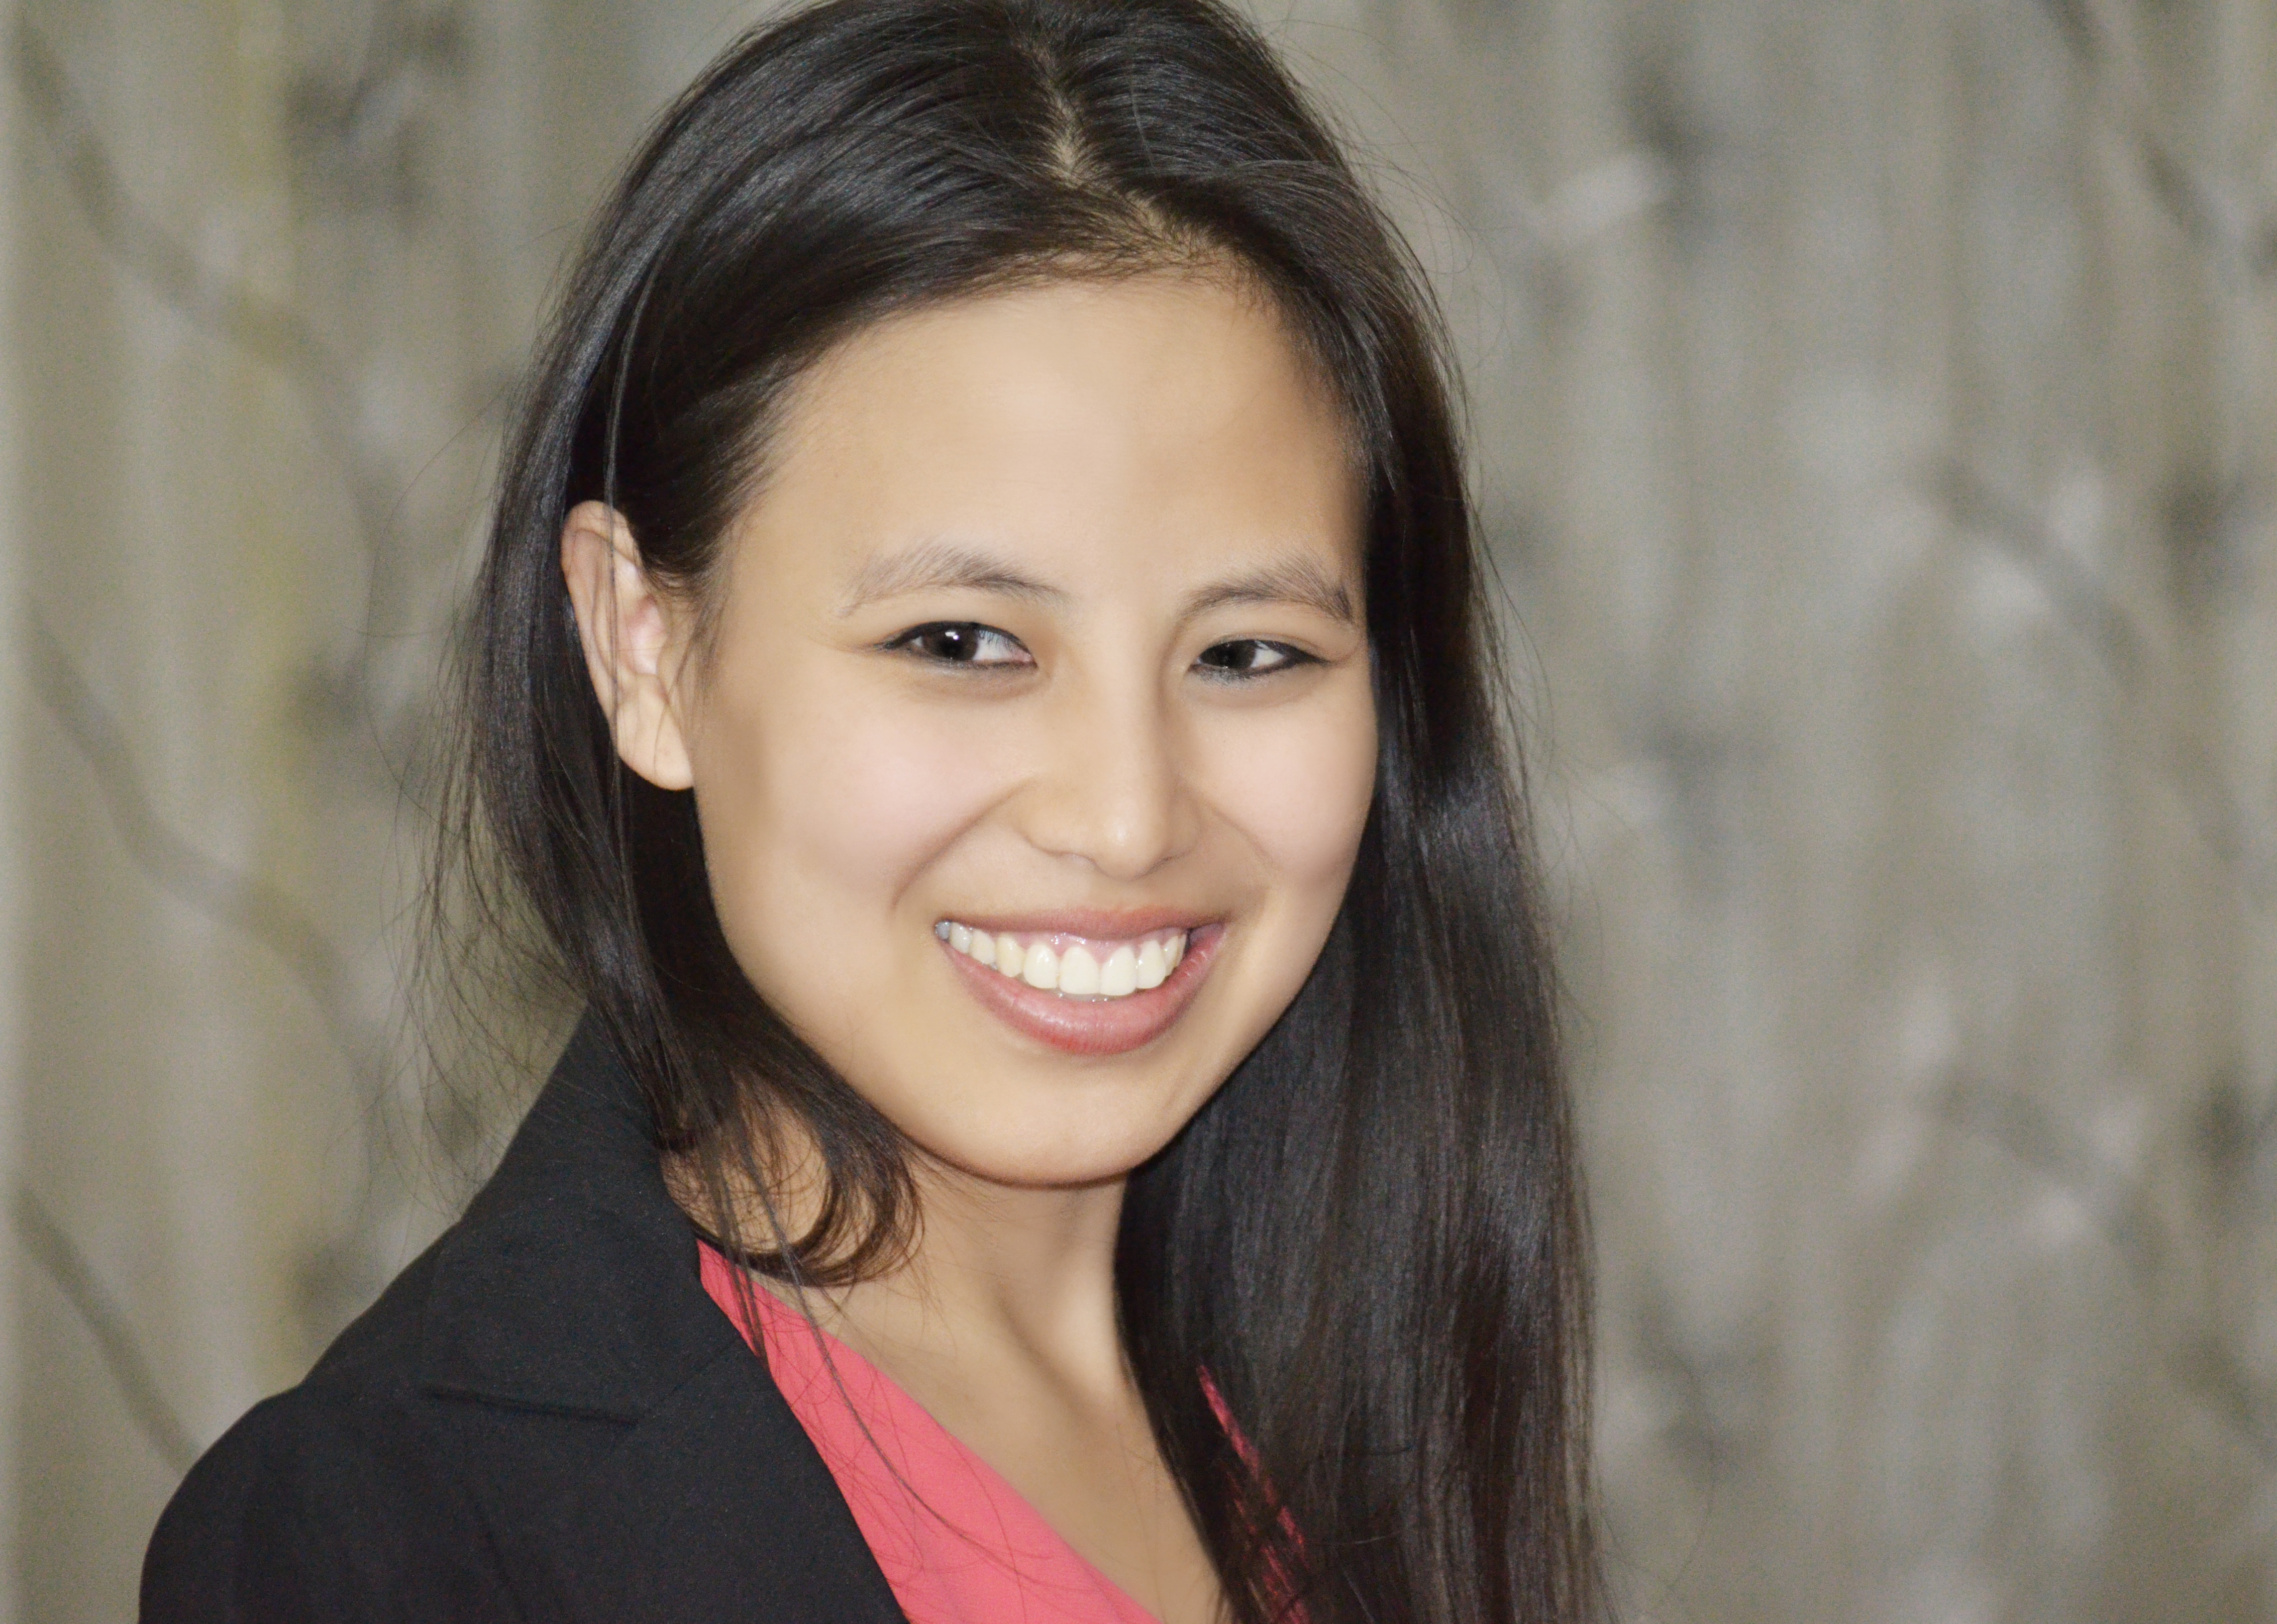
person, girl, woman, photography, female, portrait, model, lady, facial expression, hairstyle, smile, long hair, close up, human body, face, eye, head, skin, beauty, emotion, photo shoot, brown hair, happy girl, portrait photography